Ford Windstar

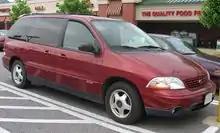
2001–2003 Ford Windstar SE Sport

The 2002 Windstar was the most dependable minivan on the market in the JD Powers dependability survey at three years in service in the 2005 survey. The Windstar beat out the Toyota Sienna and the Honda Odyssey for these honors.